Kasama, Zambia

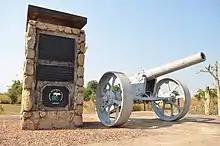
Chambeshi Monument commemorating notification of von Lettow-Vorbeck of the signing of the armistice at the end of WWI, 3 days after the end of the war in Europe.

At the end of World War I, when it consisted of a handful of government offices and a dozen stores, it was evacuated by its British population of a couple of dozen in the face of a surprise raid from the north-east by German East African forces under General Paul von Lettow-Vorbeck. Not knowing that the armistice had occurred in Europe the day before, the Germans took the abandoned town on 12 November 1918 and continued south-west (there was no battle at Kasama since the British imperial forces were at Abercorn), agreeing a cease-fire at the Chambeshi River on 14 November when they were informed of the German surrender in Europe. For further details, see Von Lettow-Vorbeck Memorial.